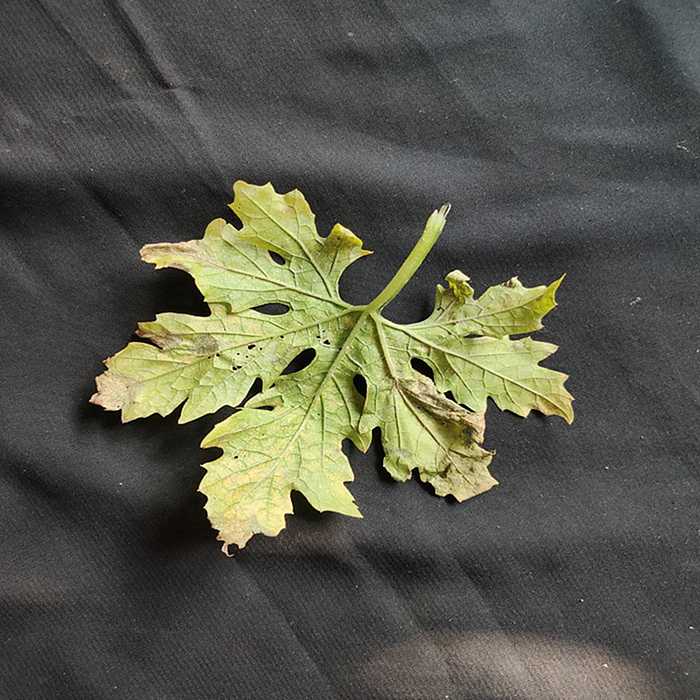
Plant: Bitter Gourd
Label: Fusarium wilt